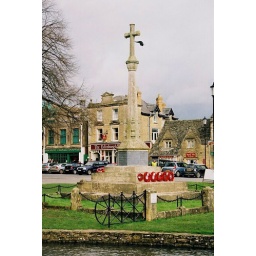
That black blob by the cross is a raven.